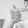
ASL letter: T